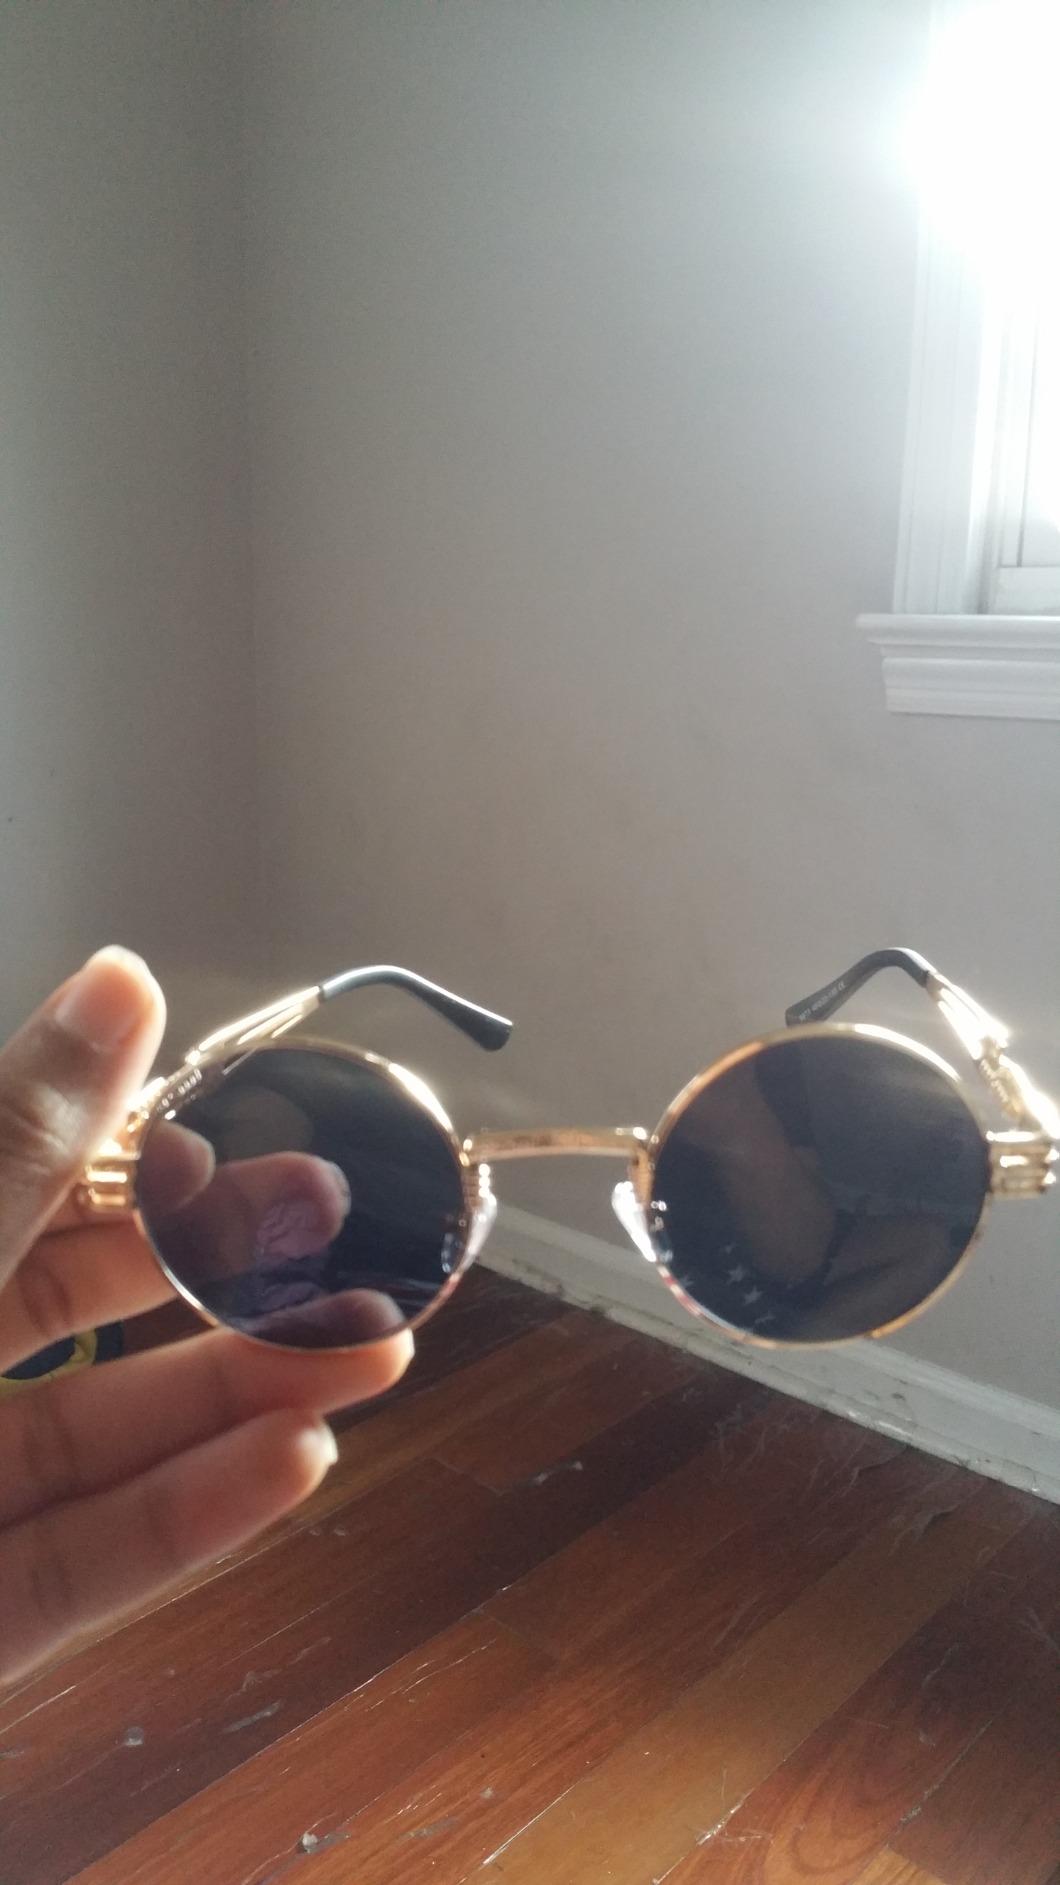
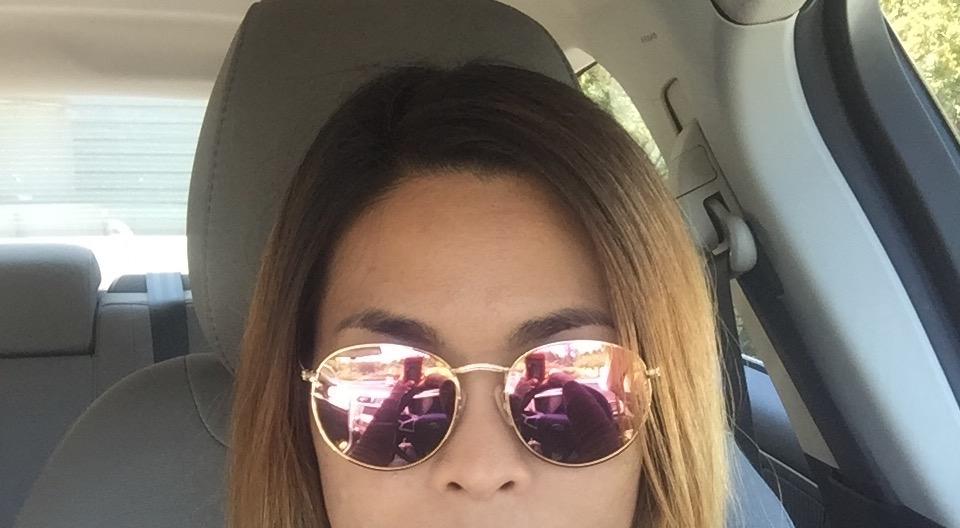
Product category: accessories_sunglasses
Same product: no